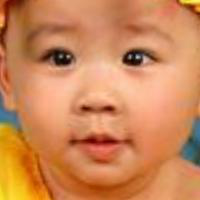
Age group: age 01-10